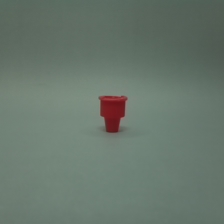
Color: red/orange/pink/fuchsia/brown
Cap type: standard cap